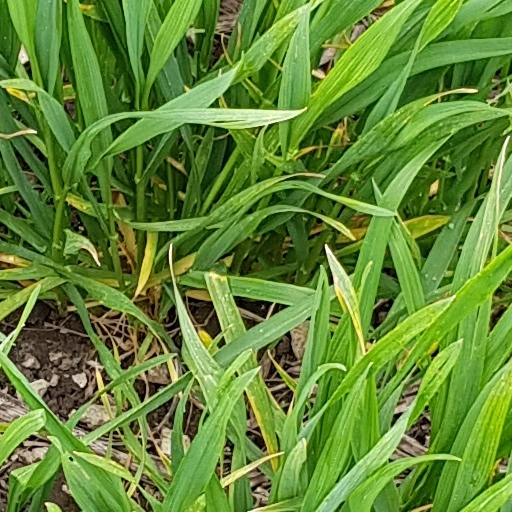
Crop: wheat